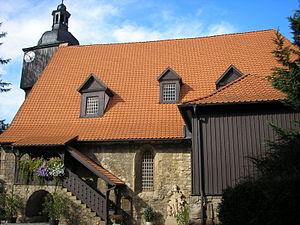
Dornheim est une municipalité allemande du land de Thuringe, dans l'arrondissement d'Ilm, au centre de l'Allemagne. En 2015, sa population est de 569 habitants.